Transport in Bangkok

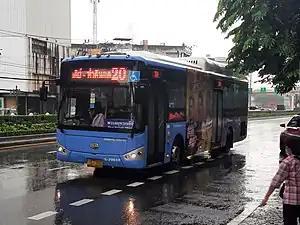
BMTA Light Blue Air-conditioned Bus in Bangkok

Bangkok has an extensive bus network providing local transit services within the Greater Bangkok area. The Bangkok Mass Transit Authority (BMTA) operates a monopoly on bus services, with substantial concessions granted to private operators such as Thai Smile Bus. 3,506 BMTA buses, together with private joint buses, minibuses, "songthaews" and vans totalling 16,321 in number, operate on 470 routes throughout the region. Although a large number of commuters still ride buses daily, passenger numbers have been almost consistently in decline in the past two decades. The BMTA reported an average of 1,048,442 trips per day in 2010, a quarter of the 4,073,883 reported in 1992.